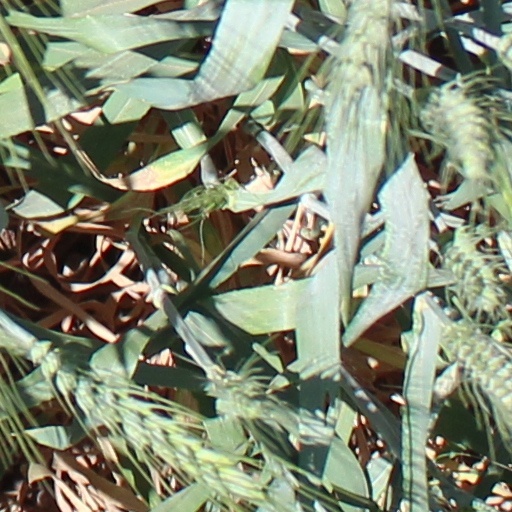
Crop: wheat